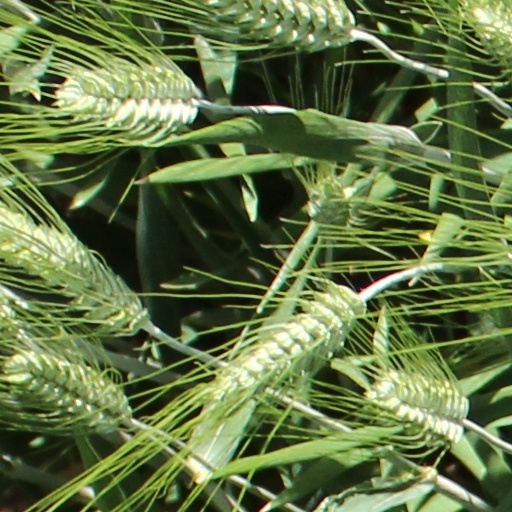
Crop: wheat